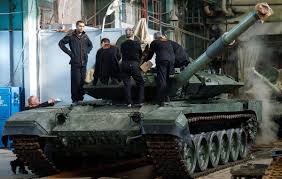
Label: Tank